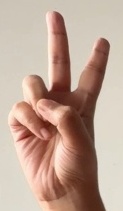
ASL sign: V